Pilestræde 37

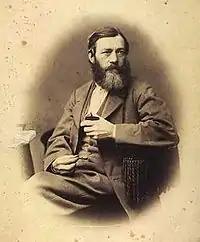
Andreas Flinch

Trier's property was again home to 51 residents at the time of the 1845 census. Jacob Trier resided on the first floor with his wife Cecilie Frederike (née David), one grocer (employee), one grocer's apprentice, one male servant, one maid and the widow Louise Augusta Custonier. Karen Mammen, a teacher, resided in Døtreskolen's apartment on the second floor with one maid. Andreas Wagner, a pastry baker with alcohol license, resided on the same floor with his wife Magdalene Sørensen, their two daughters (aged 10 and 12), one male servant and one maid. Morten Henrik Otto Møller, a barkeeper, resided on the same floor with his wife Henriette Bennedicte Rohmark, their six-year-old daughter and one maid. Andreas Flinch, who was now registered as a lithographer and had also started publishing Flinch's , resided on the third floor with his wife Marie Sophie Flinch, their three children (aged one to four) and two maids. Marie Møller, an unmarried woman with a pension, shared the other third floor apartment with the widow Anne Johanne Marie Kaufmann and the unmarried woman Andreas Christian Frederik Flinch. Søren Jacob Worm, a silk and textile merchant, resided on the fourth floor with his wife Thora Laurenta Worm, their two-year-old daughter, a widow with a six-year-old daughter, two students and two maids. Friedrich Jacob Heiligerstädt, a master tailor, resided on the same floor with his wife Augusta Andrea Heiligerstädter, their eight-year-old son, one maid and the travelling salesman Julius Bentzen. Anders Christensen, a courier, resided in the garret with his wife Bergite (née Jagobsen) and their four children (aged two to 11).